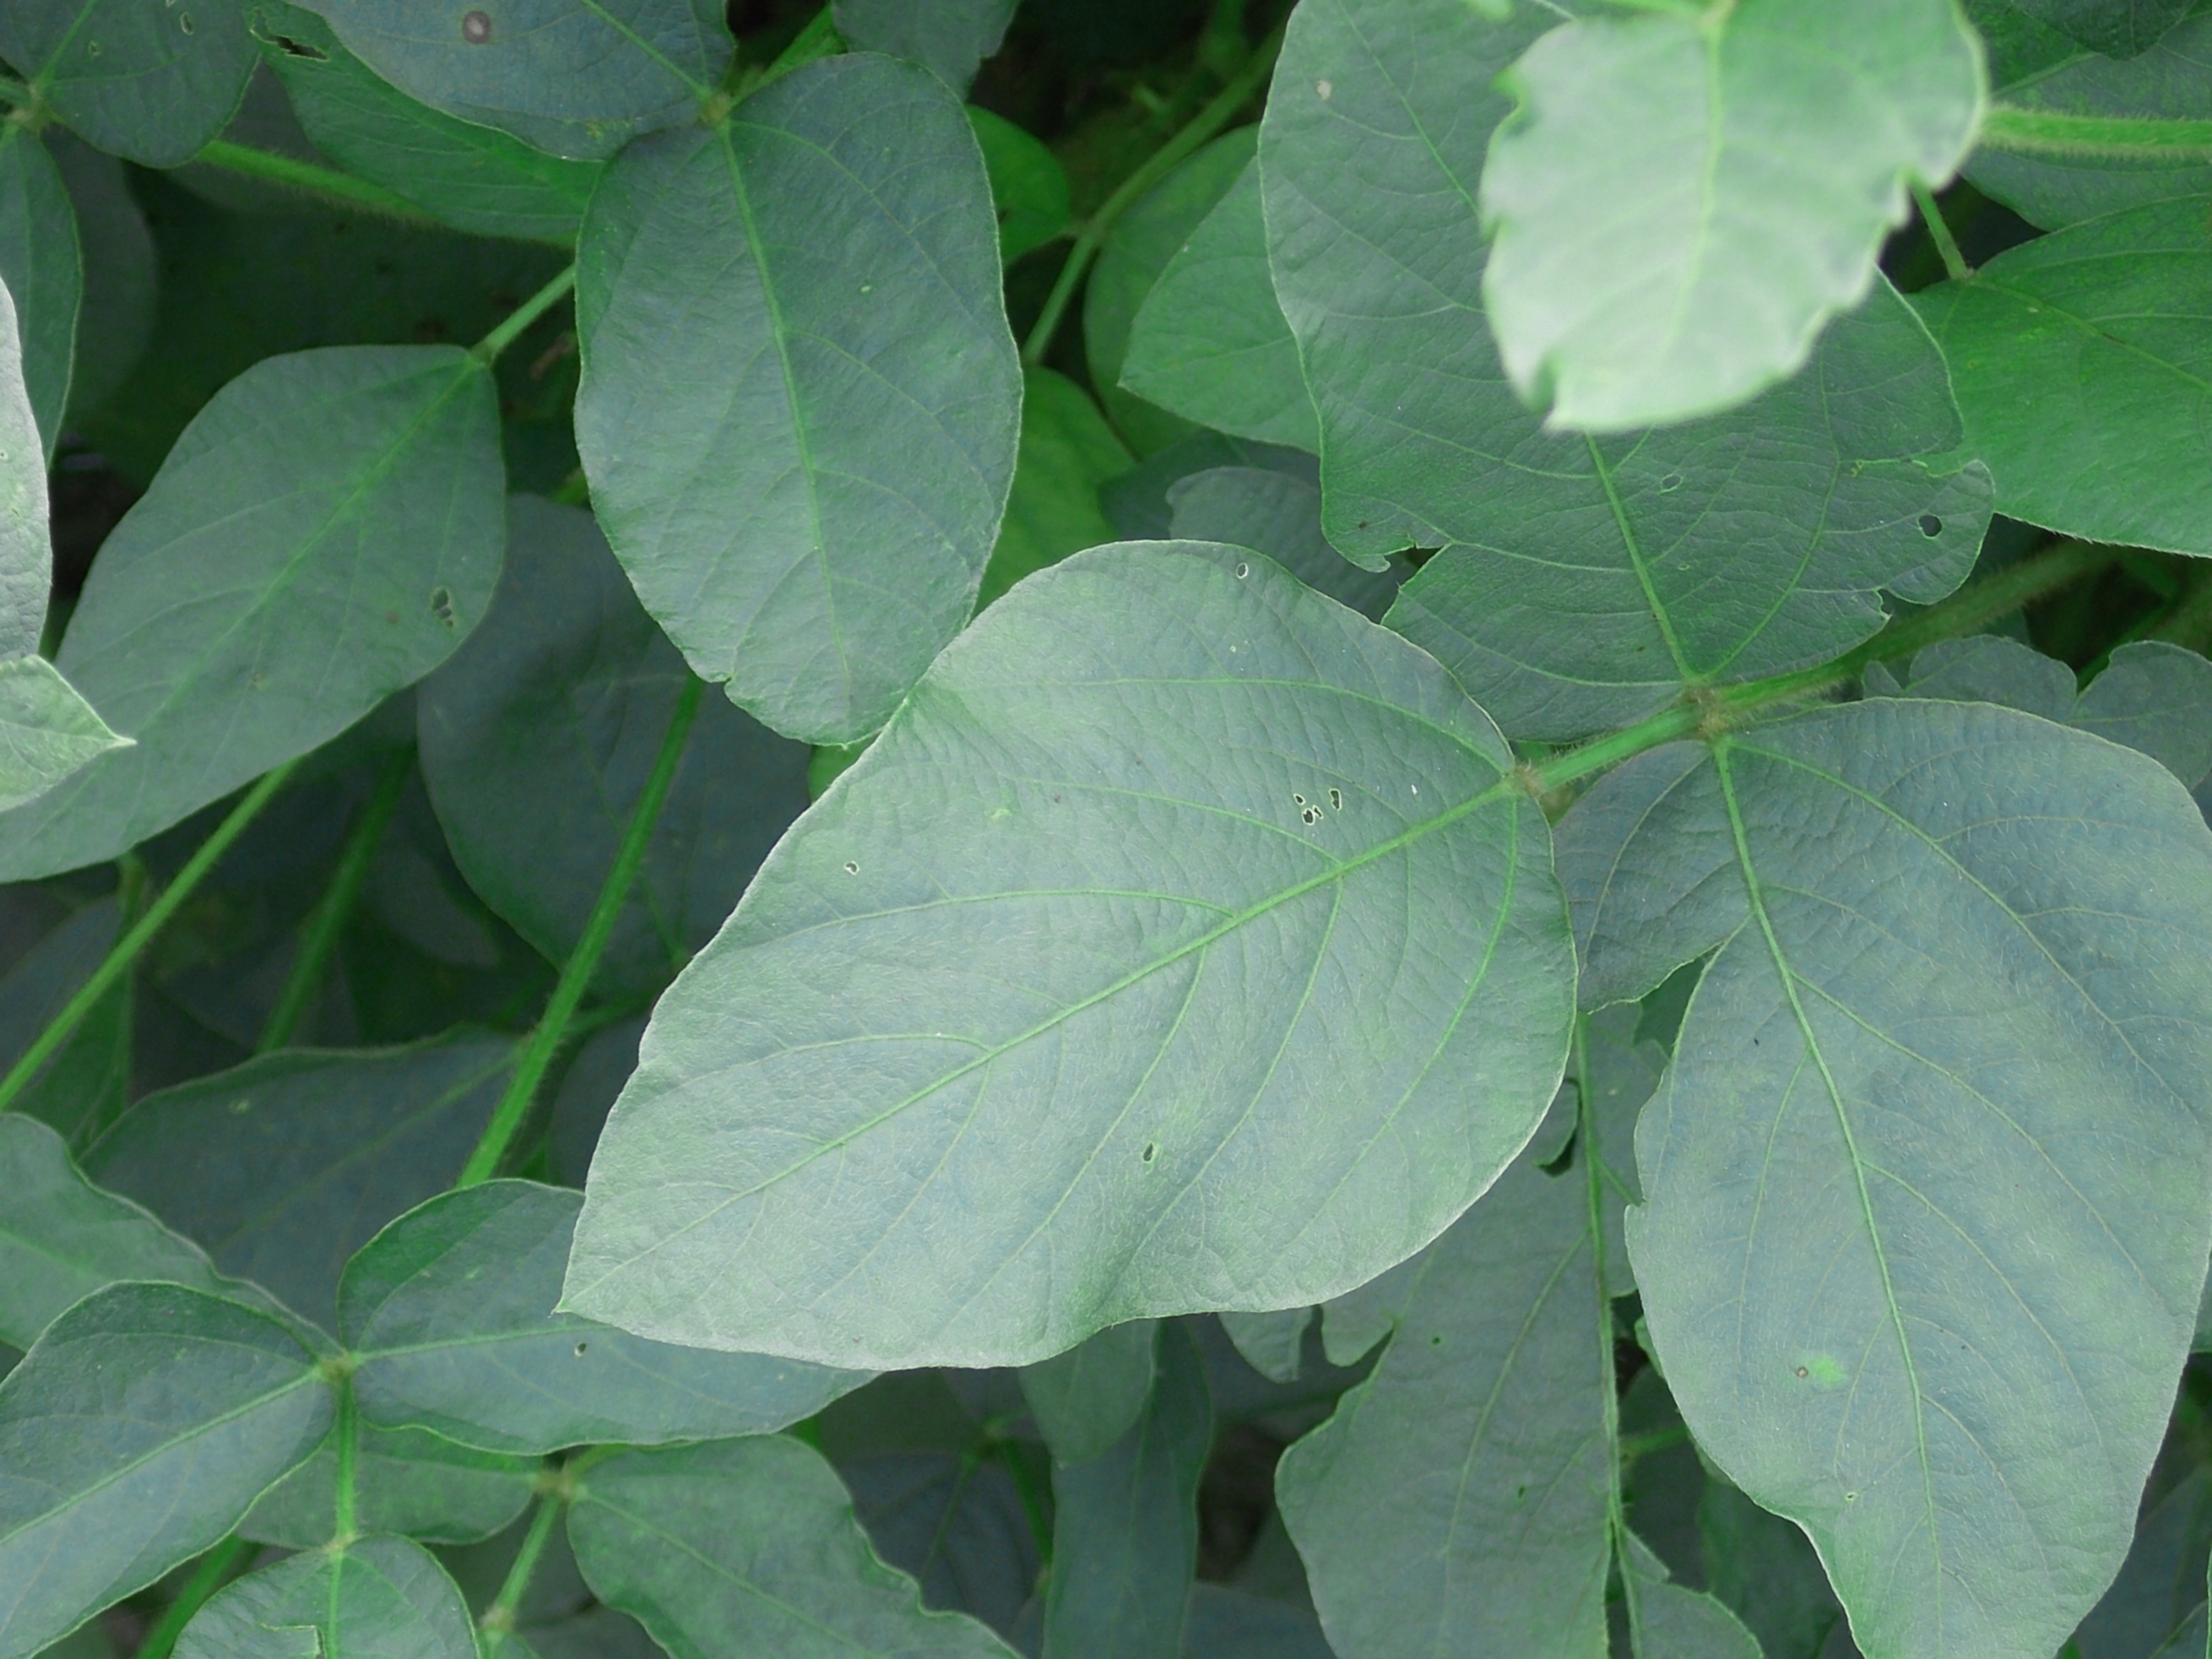
Label: Healthy